Old Dhaka Central Jail

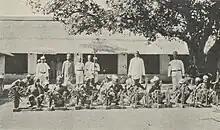
Prisoners at work in 1906

Before British rule, there was a Mughal fort at the site of the current jail. In 1788, the fort was renovated, and converted into a jail. Until 1836, the Kotowali Police station was also co-located here. Records from 1833 show that the capacity of the jail at that time was 800 inmates. However, the jail had an average of 526 inmates every day. The Dhaka jail was converted into the central jail for East Bengal. After the proclamation of Bangladeshi Independence by Ziaur Rahman in 1971, pro-independence guards working at the jail freed inmates from the prisons, prompting the Pakistan army to attack and take control of the jail. After the establishment of Bangladesh, the prison returned to its original form.